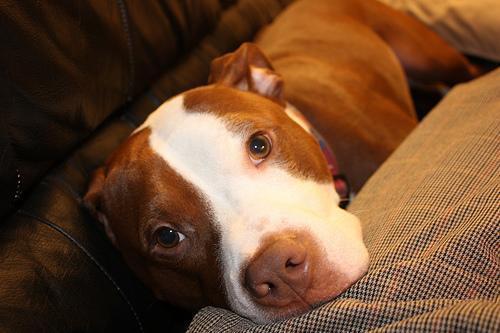
american pit bull terrier